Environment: real
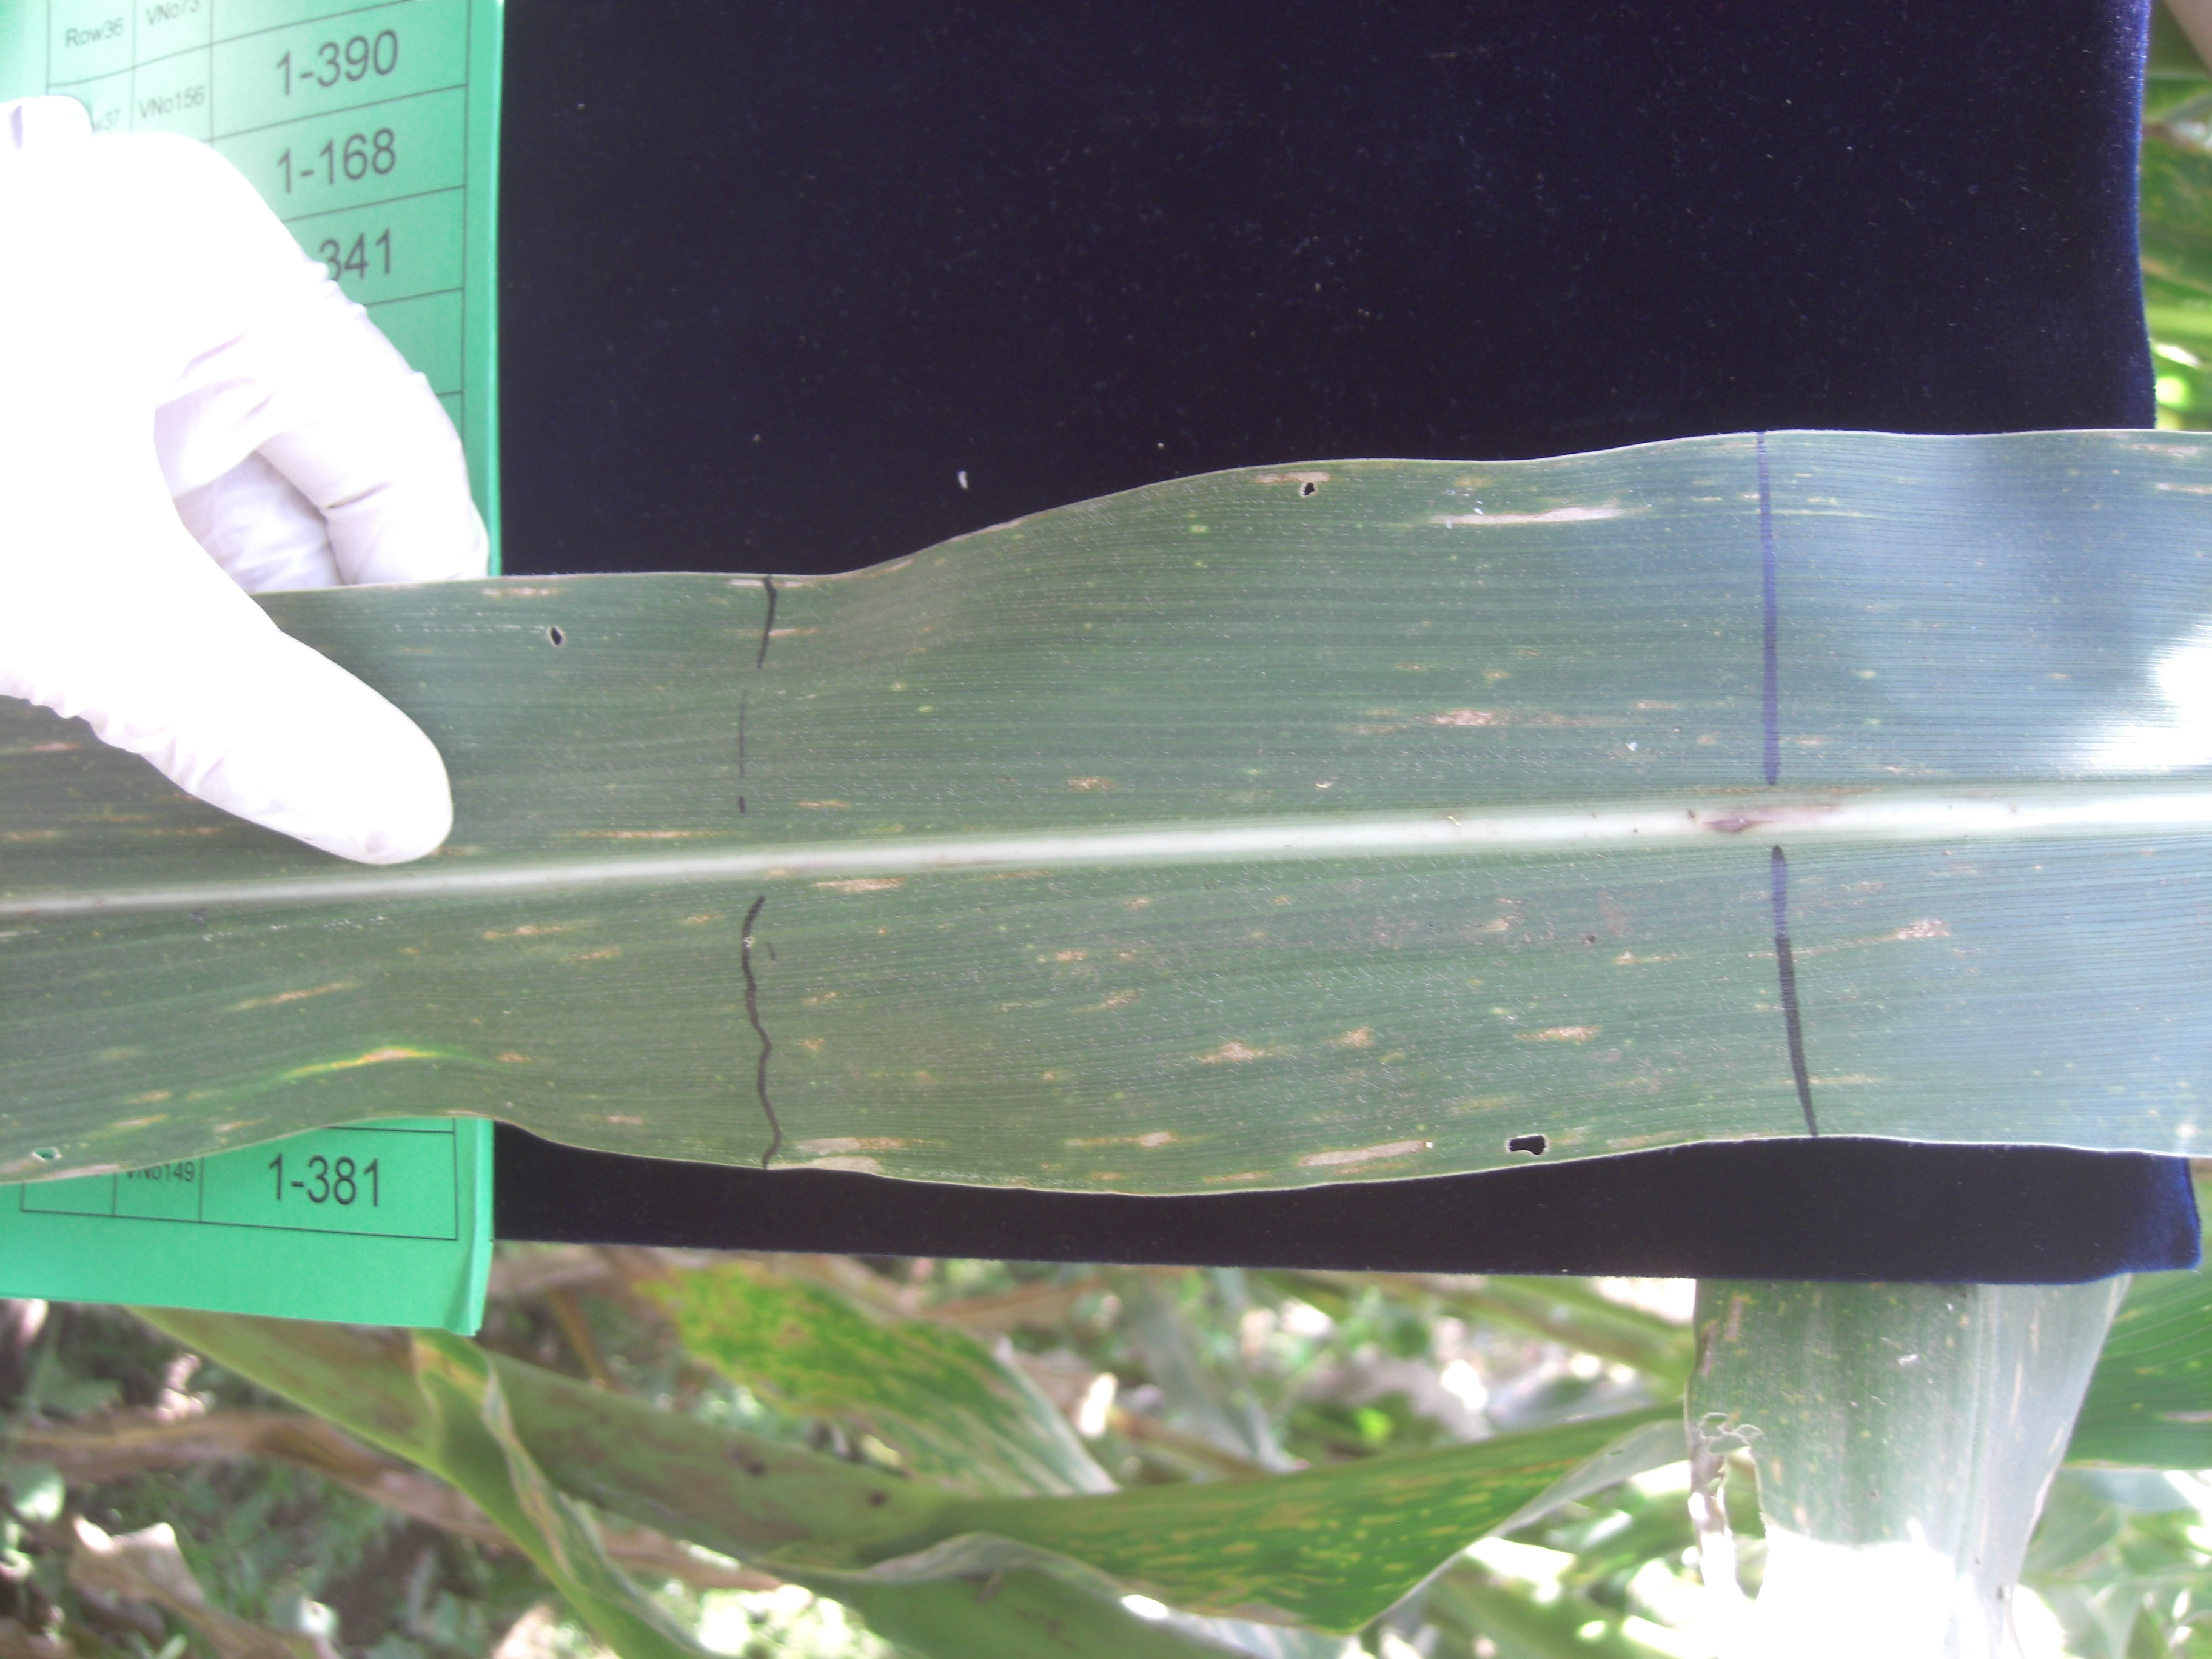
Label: gray_leaf_spot